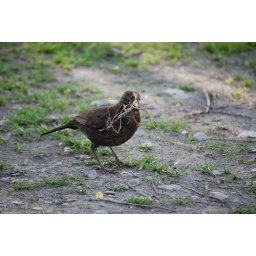
A female blackbird with sticks in her mouth. by H